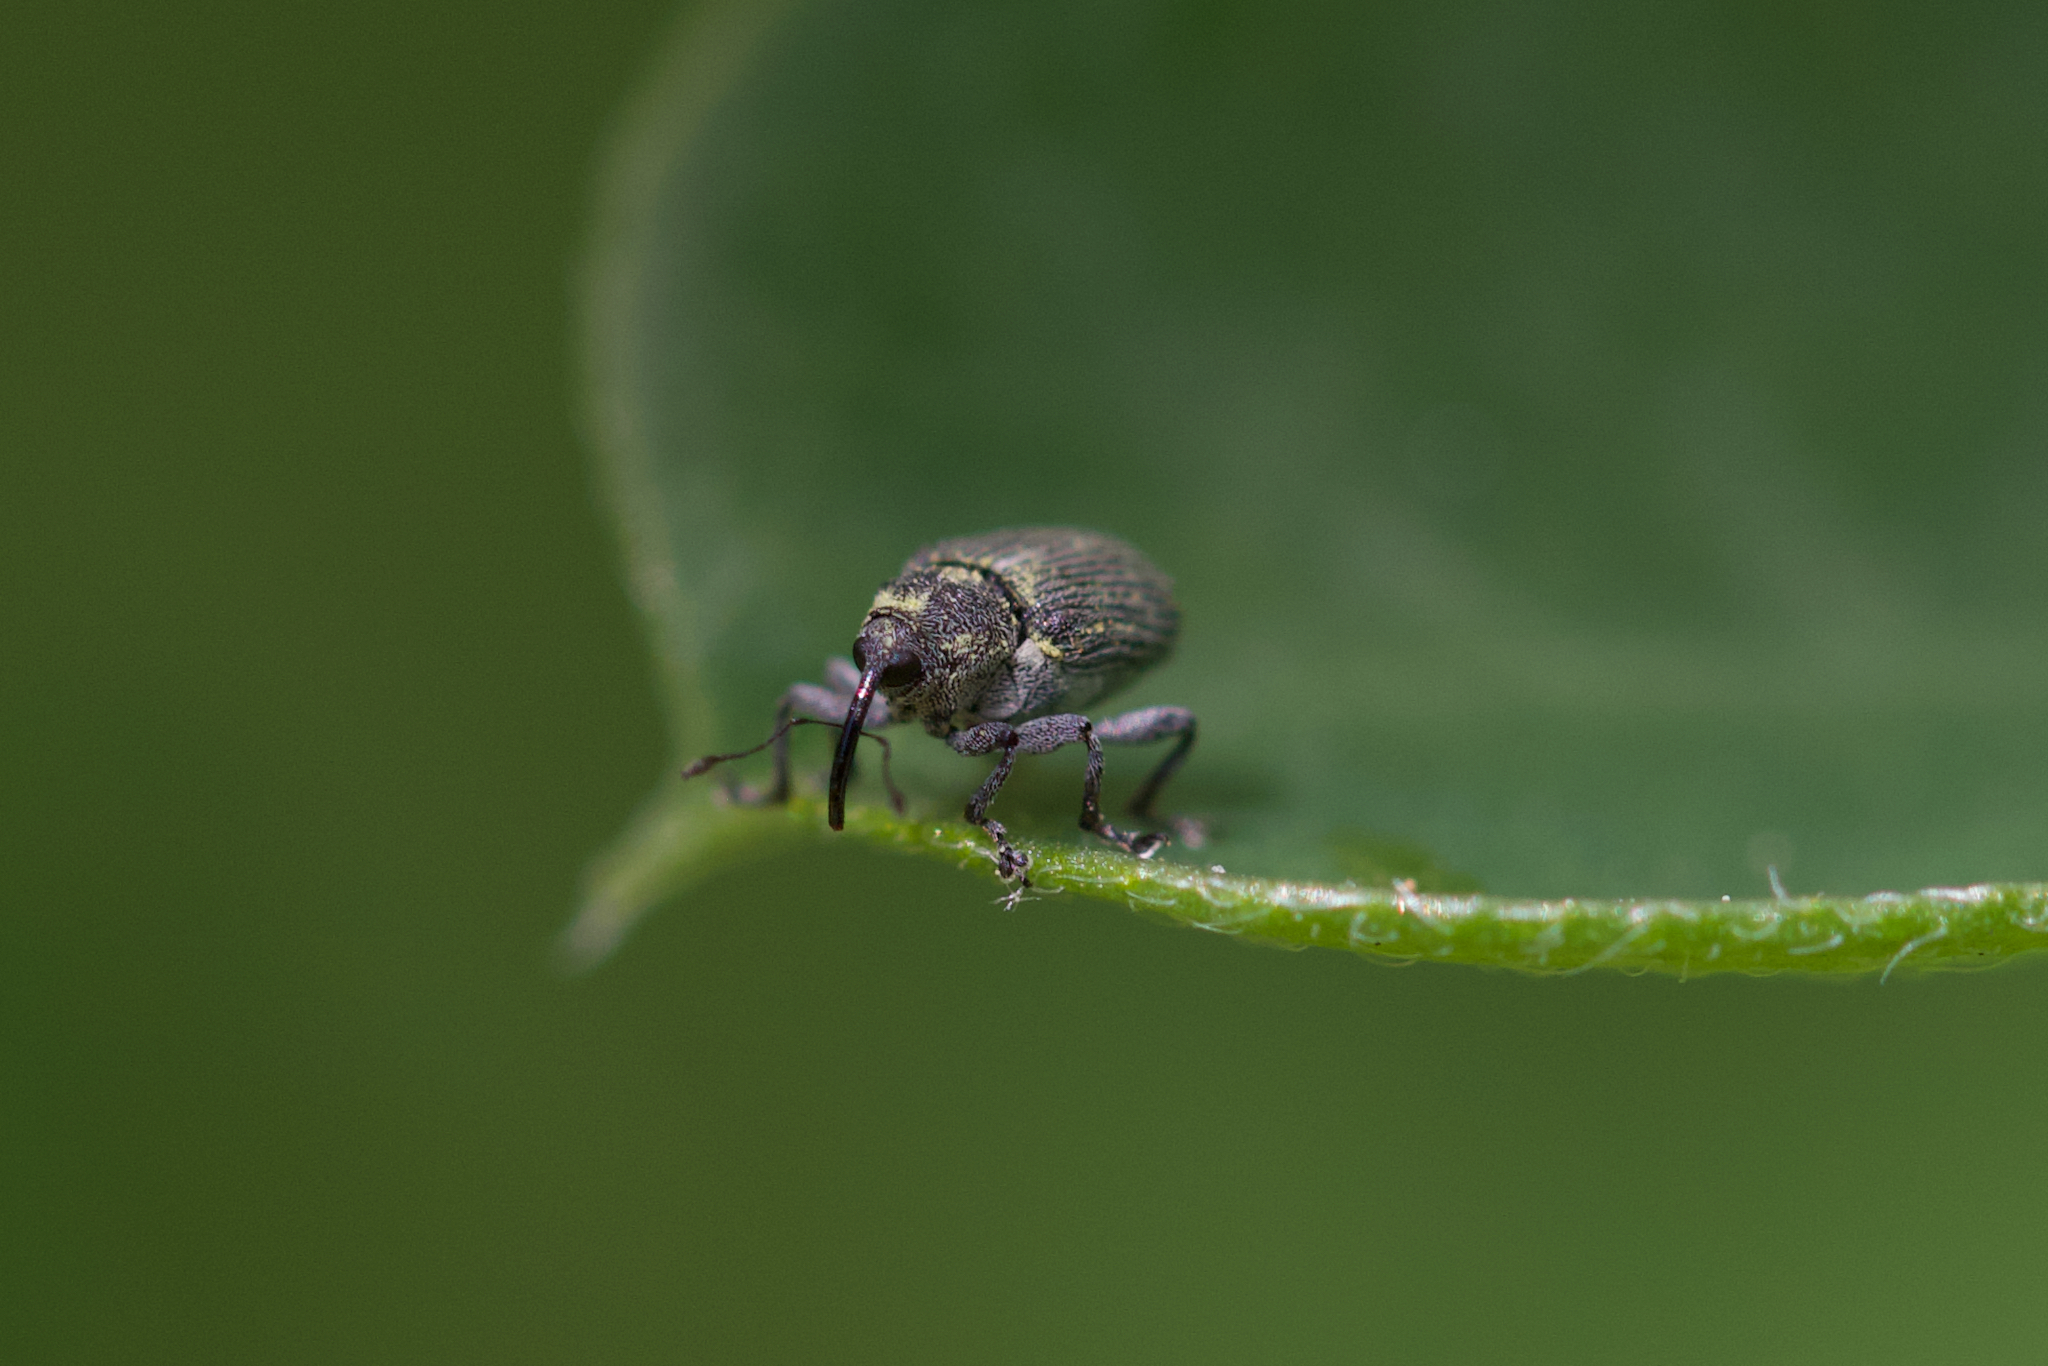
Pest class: Cabbage_seedpod_weevil